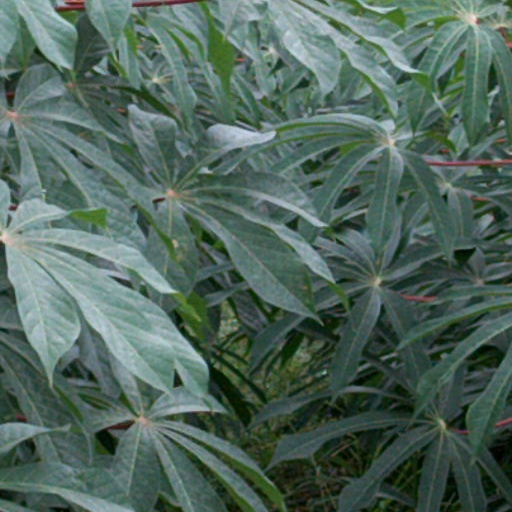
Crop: cassava